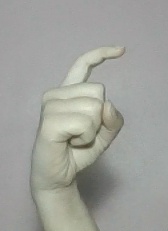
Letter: ra